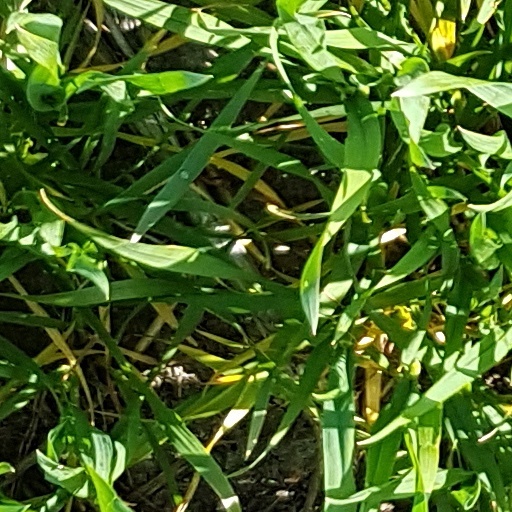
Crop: wheat